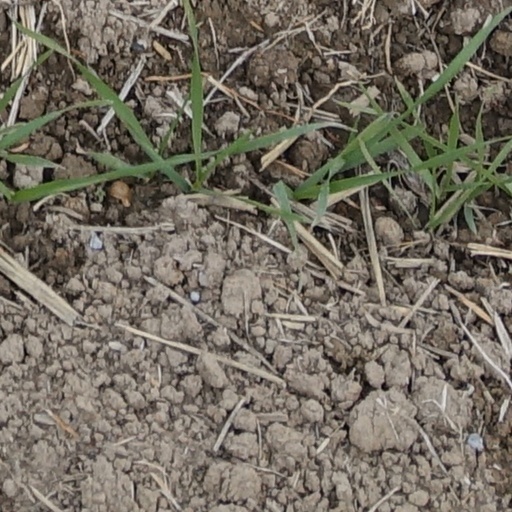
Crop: wheat